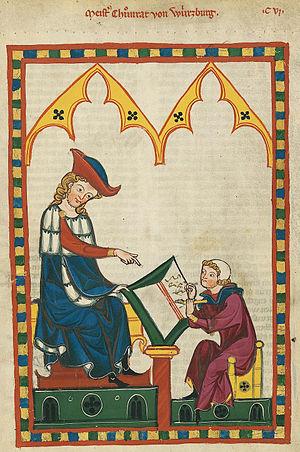
Konrad von Würzburg, est un poète allemand, une des figures majeures de la littérature allemande de seconde moitié du XIIIᵉ siècle. Il est cité comme l’un des douze maîtres-chanteurs aux côtés de Walther von der Vogelweide.
L'écrivain public se définit comme « une personne qui rédige des lettres, des actes, pour ceux qui ne savent pas écrire ou qui maîtrisent mal l'écrit ».